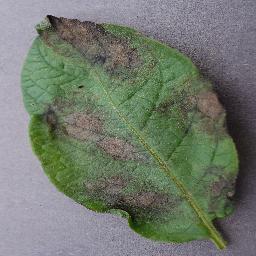
Label: Potato___Late_blight